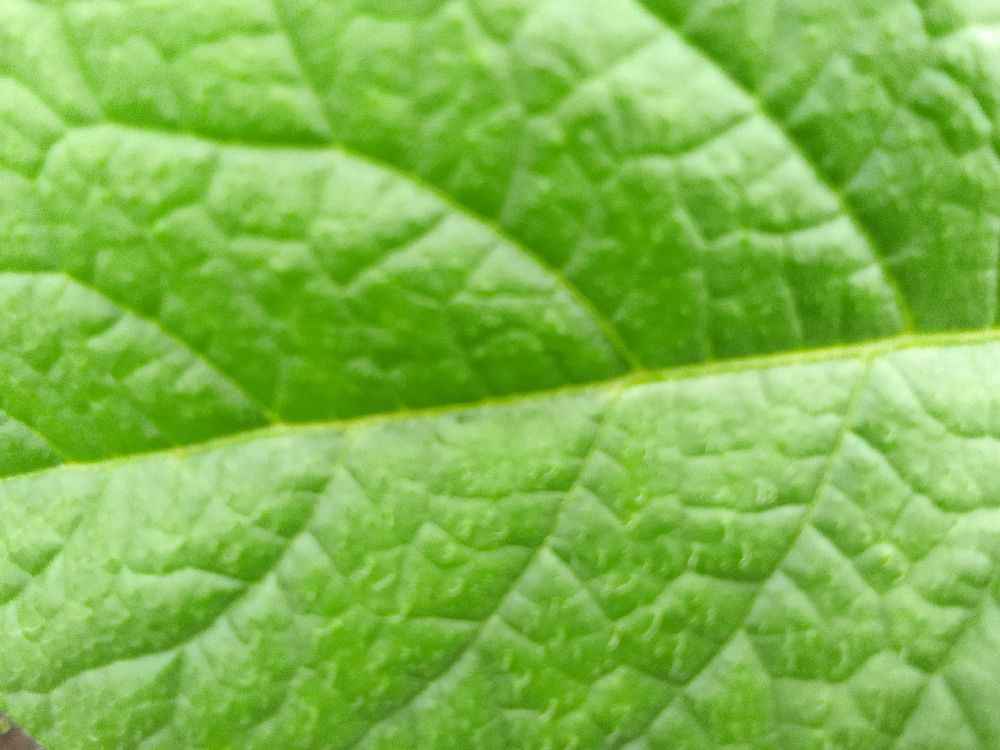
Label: Healthy